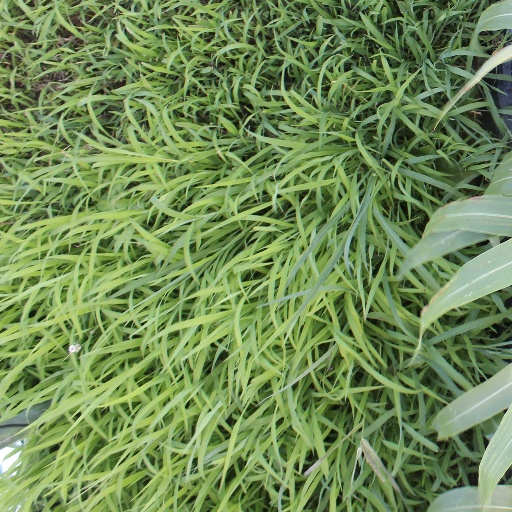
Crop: sorghum